Jeremy Hotz

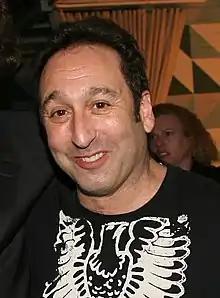
Hotz in Los Angeles, March 2011

Jeremy Hotz (born May 31, 1963) is a Canadian–American actor and stand-up comedian. Hotz won a Gemini Award for his role on the television series "The Newsroom" in 1997. He has appeared on "Comedy Central Presents", the Just For Laughs comedy festival, the "Late Show with David Letterman", and "The Tonight Show with Jay Leno". He has also worked as a staff writer for Paramount's "The Jon Stewart Show" and has appeared in various American and Canadian motion pictures including: "My Favorite Martian", "", and "Married Life".